Ancaster—Dundas—Flamborough—Westdale (federal electoral district)

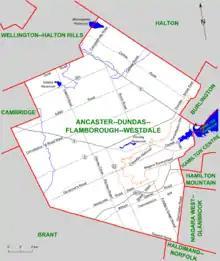
Map of riding

Ancaster—Dundas—Flamborough—Westdale was a federal electoral district in Ontario, Canada, that has been represented in the House of Commons of Canada from 2004 until the electoral boundaries were redrawn for the 2015 election.